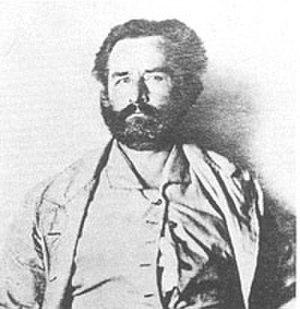
Friedrich Franz Wilhelm Junghuhn est un botaniste néerlandais, né le 26 octobre 1809 à Mansfeld et mort le 24 avril 1864 à Lembang.